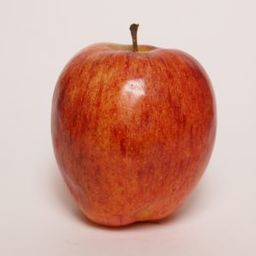
Label: Apple